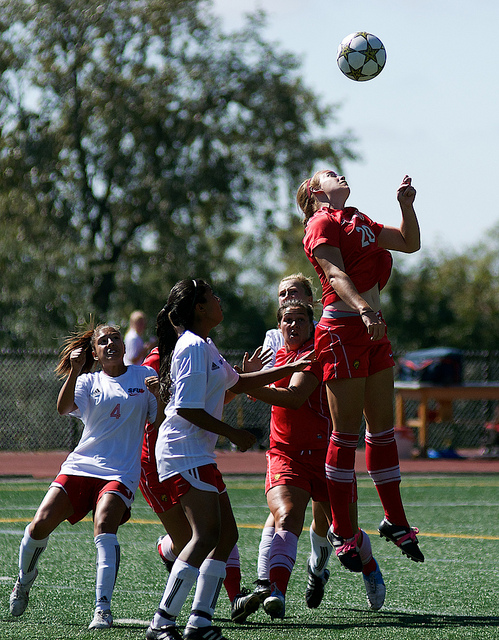
hai đội bóng nữ đang cùng nhau chơi bóng đá trên sân